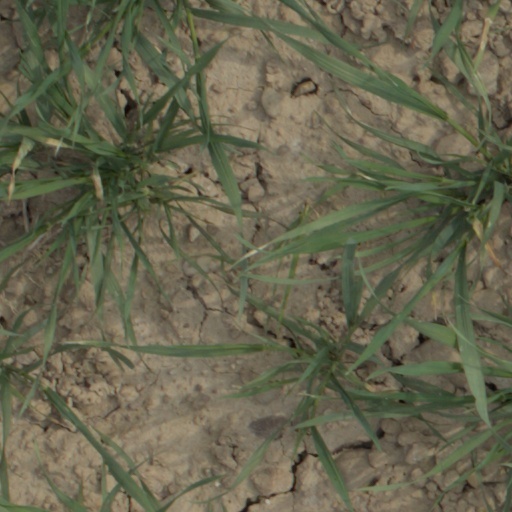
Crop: wheat